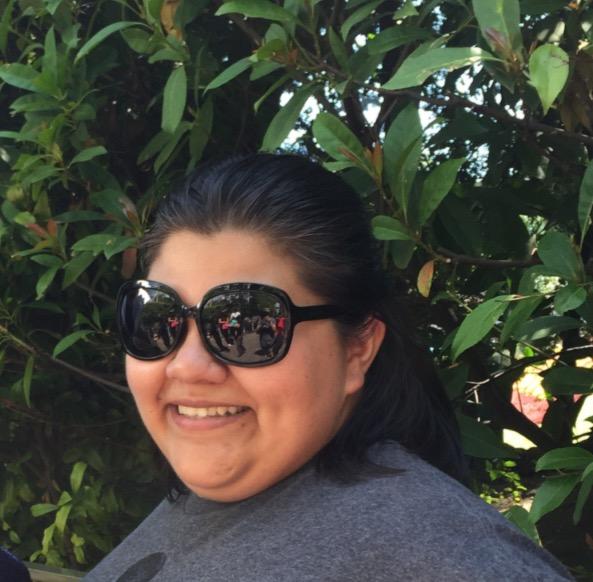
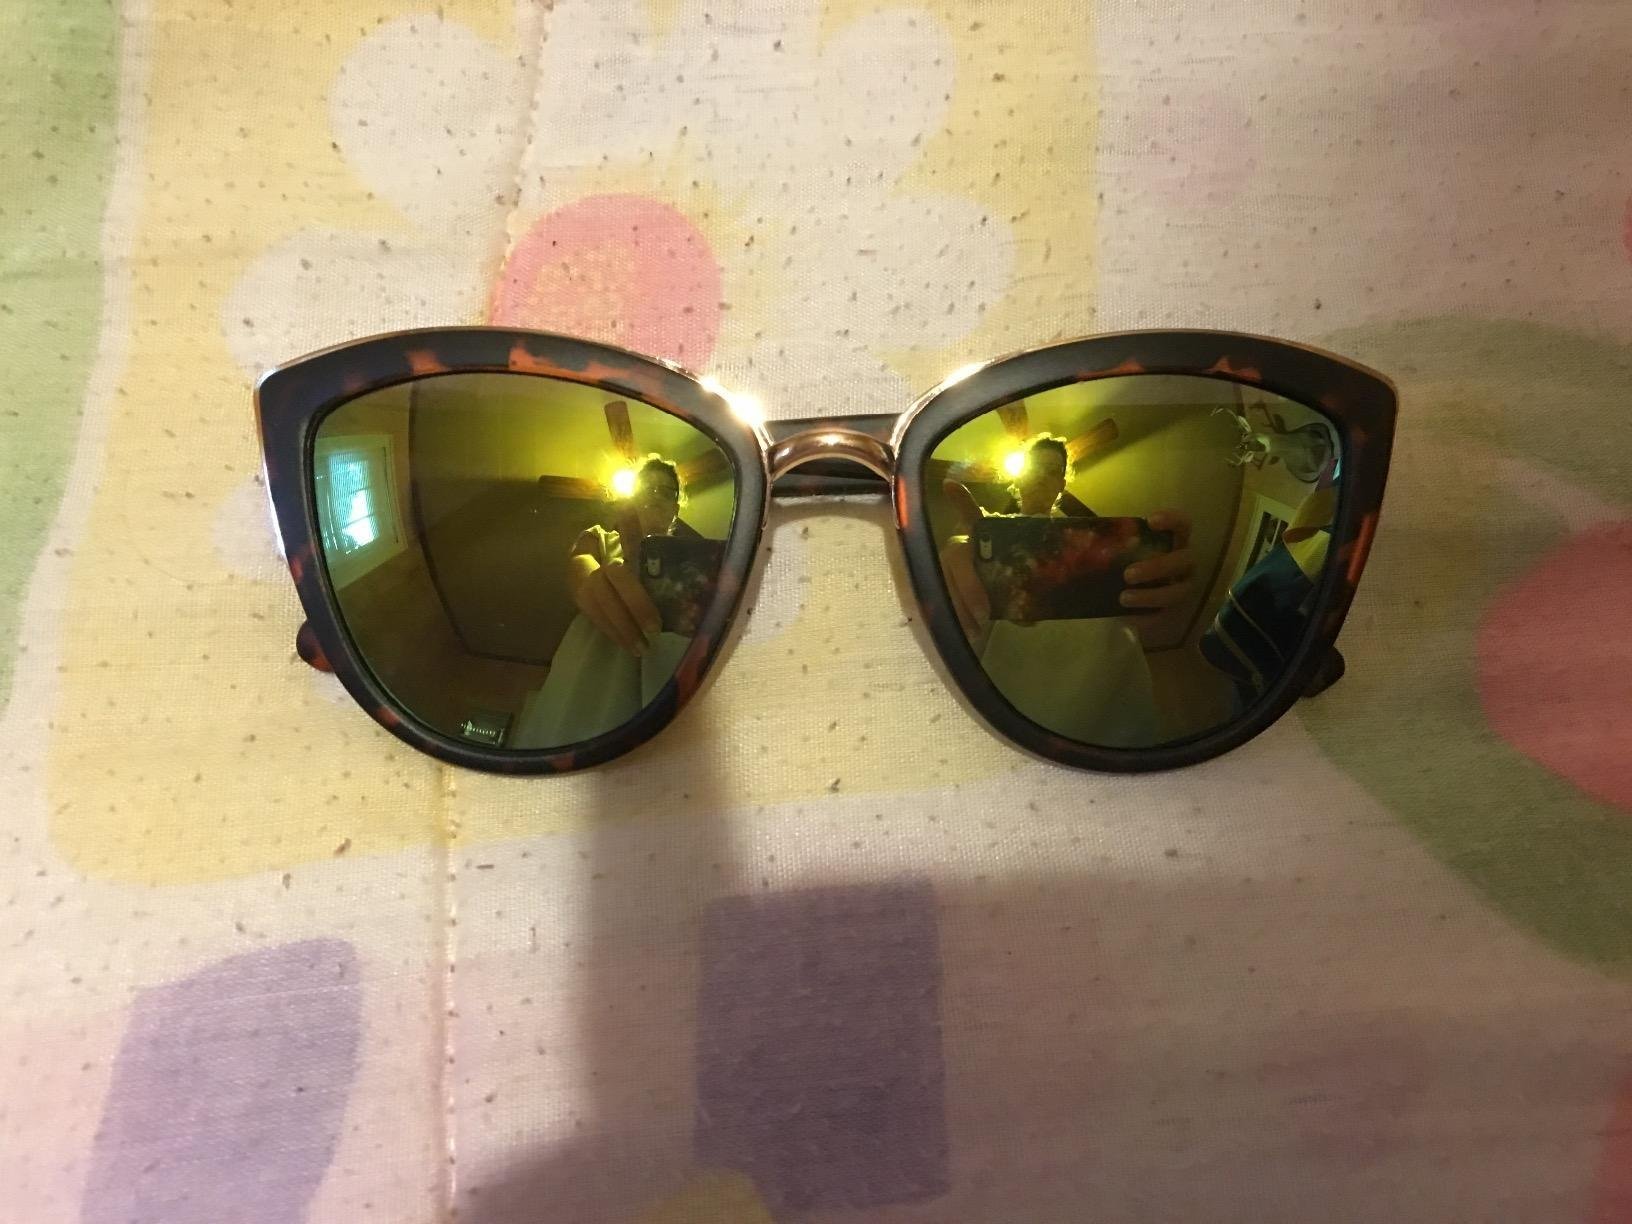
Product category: accessories_sunglasses
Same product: no